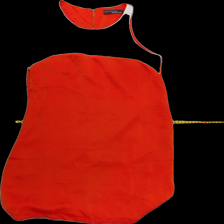
View: front
Type: Dress
Category: Ladies
Brand: Not Applicable
Colors: White, Orange
Material: 100% Poly
Pattern: Plain
Cut: C-collar, Regular
Season: All
Trend: No trend
Stains: No
Price range: 50-100
Recommended usage: Reuse